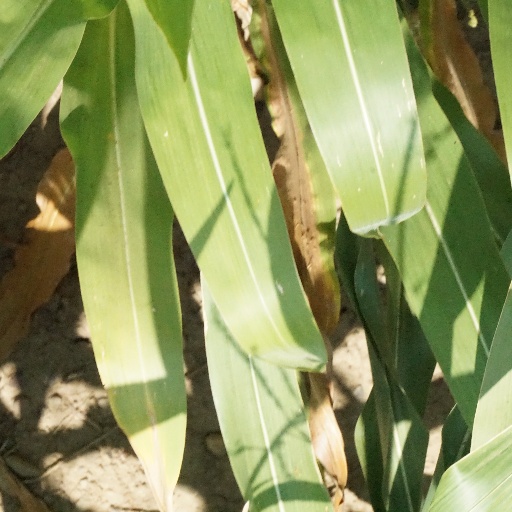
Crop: maize; corn